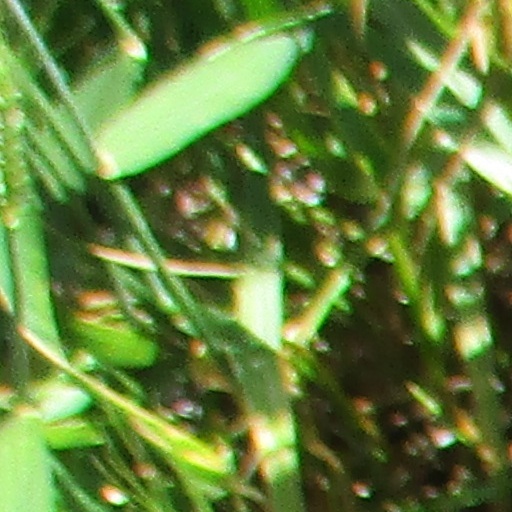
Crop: wheat